Enter the Void

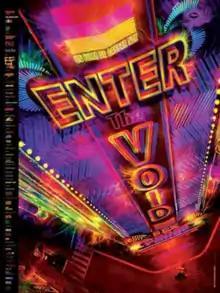
Theatrical release poster

Enter the Void is a 2009 surrealist art film written and directed by Gaspar Noé, from a screenplay co-written with his wife Lucile Hadzihalilovic. Set in the neon-lit nightclub environments of Tokyo, the story follows Oscar (Nathaniel Brown), a young American drug dealer who gets fatally shot by the police, but continues to watch subsequent events during an out-of-body experience. The film is shot from a first-person viewpoint with extensive uses of long take, which often floats above the city streets, and occasionally features Oscar staring over his own shoulder as he recalls moments from his past. Noé labels the film a "psychedelic melodrama".